Stop, You're Killing Me

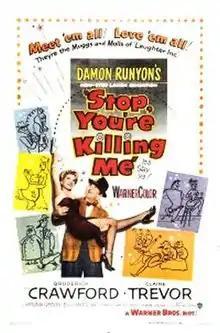
1953 Theatrical Poster

Stop, You're Killing Me is a 1952 American black comedy film directed by Roy Del Ruth and starring Broderick Crawford, Claire Trevor and Virginia Gibson.